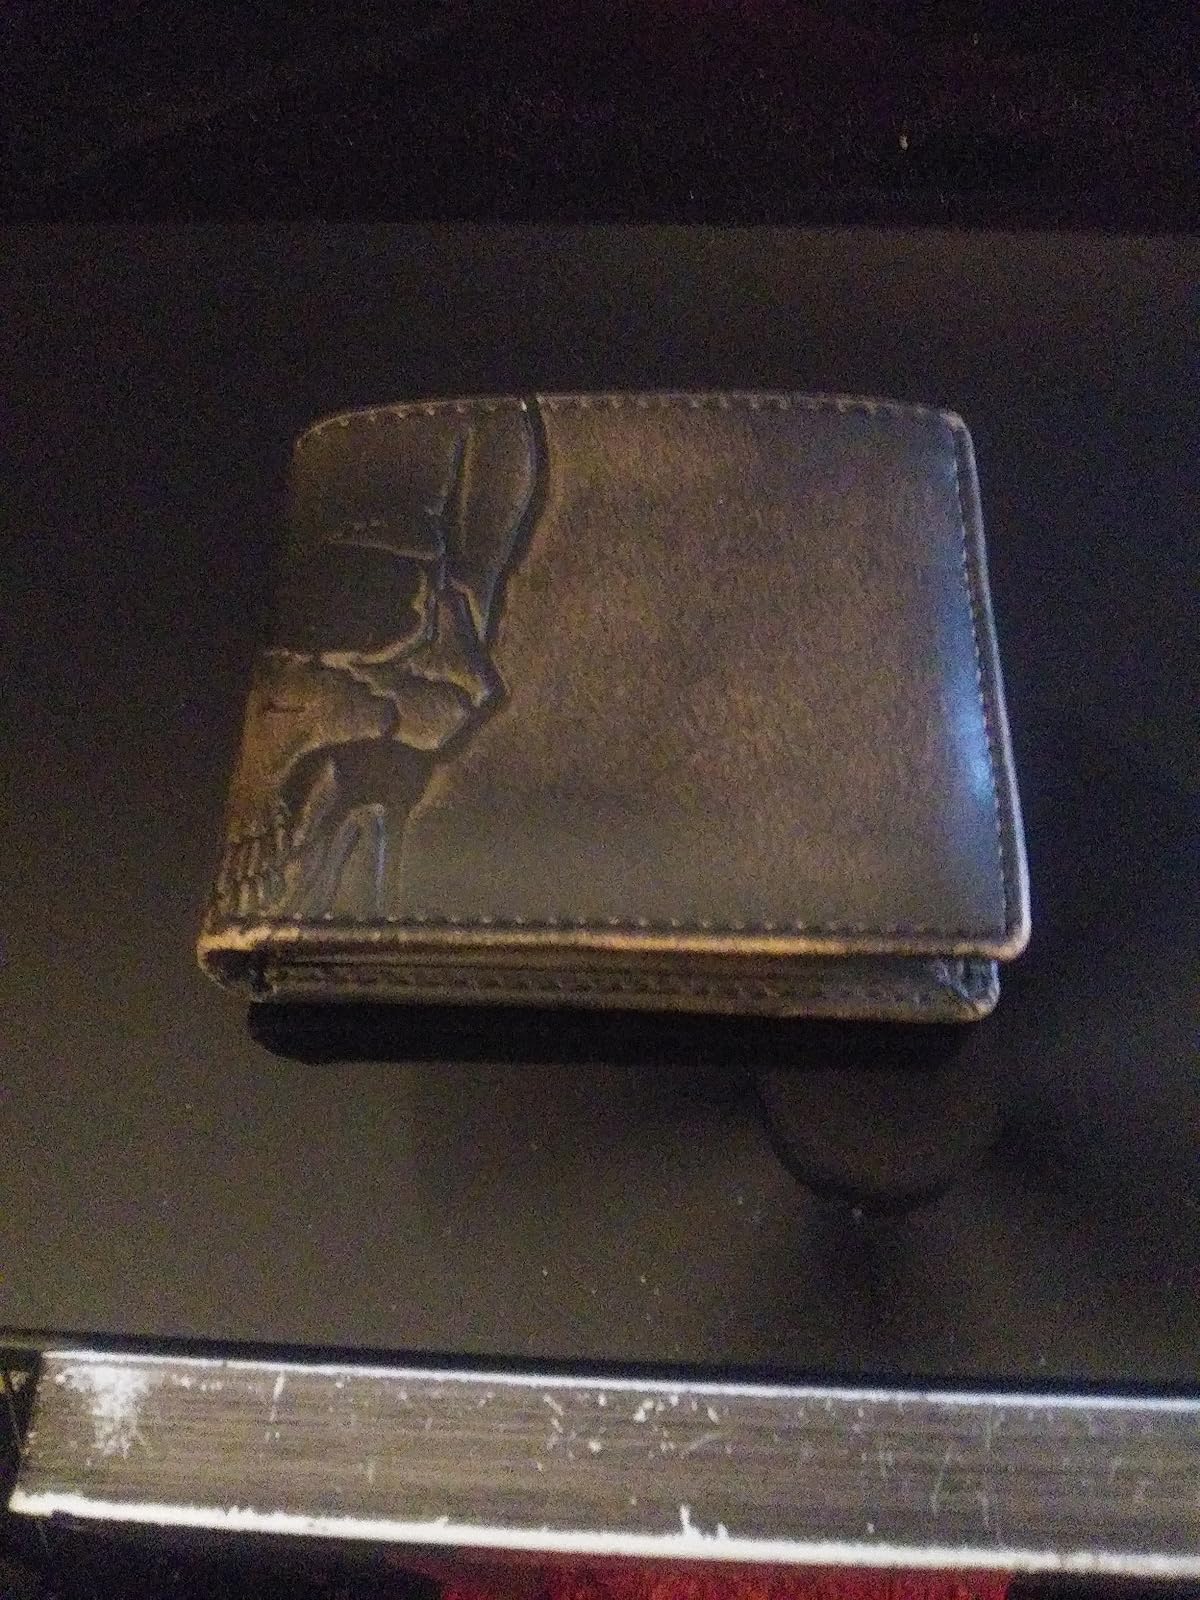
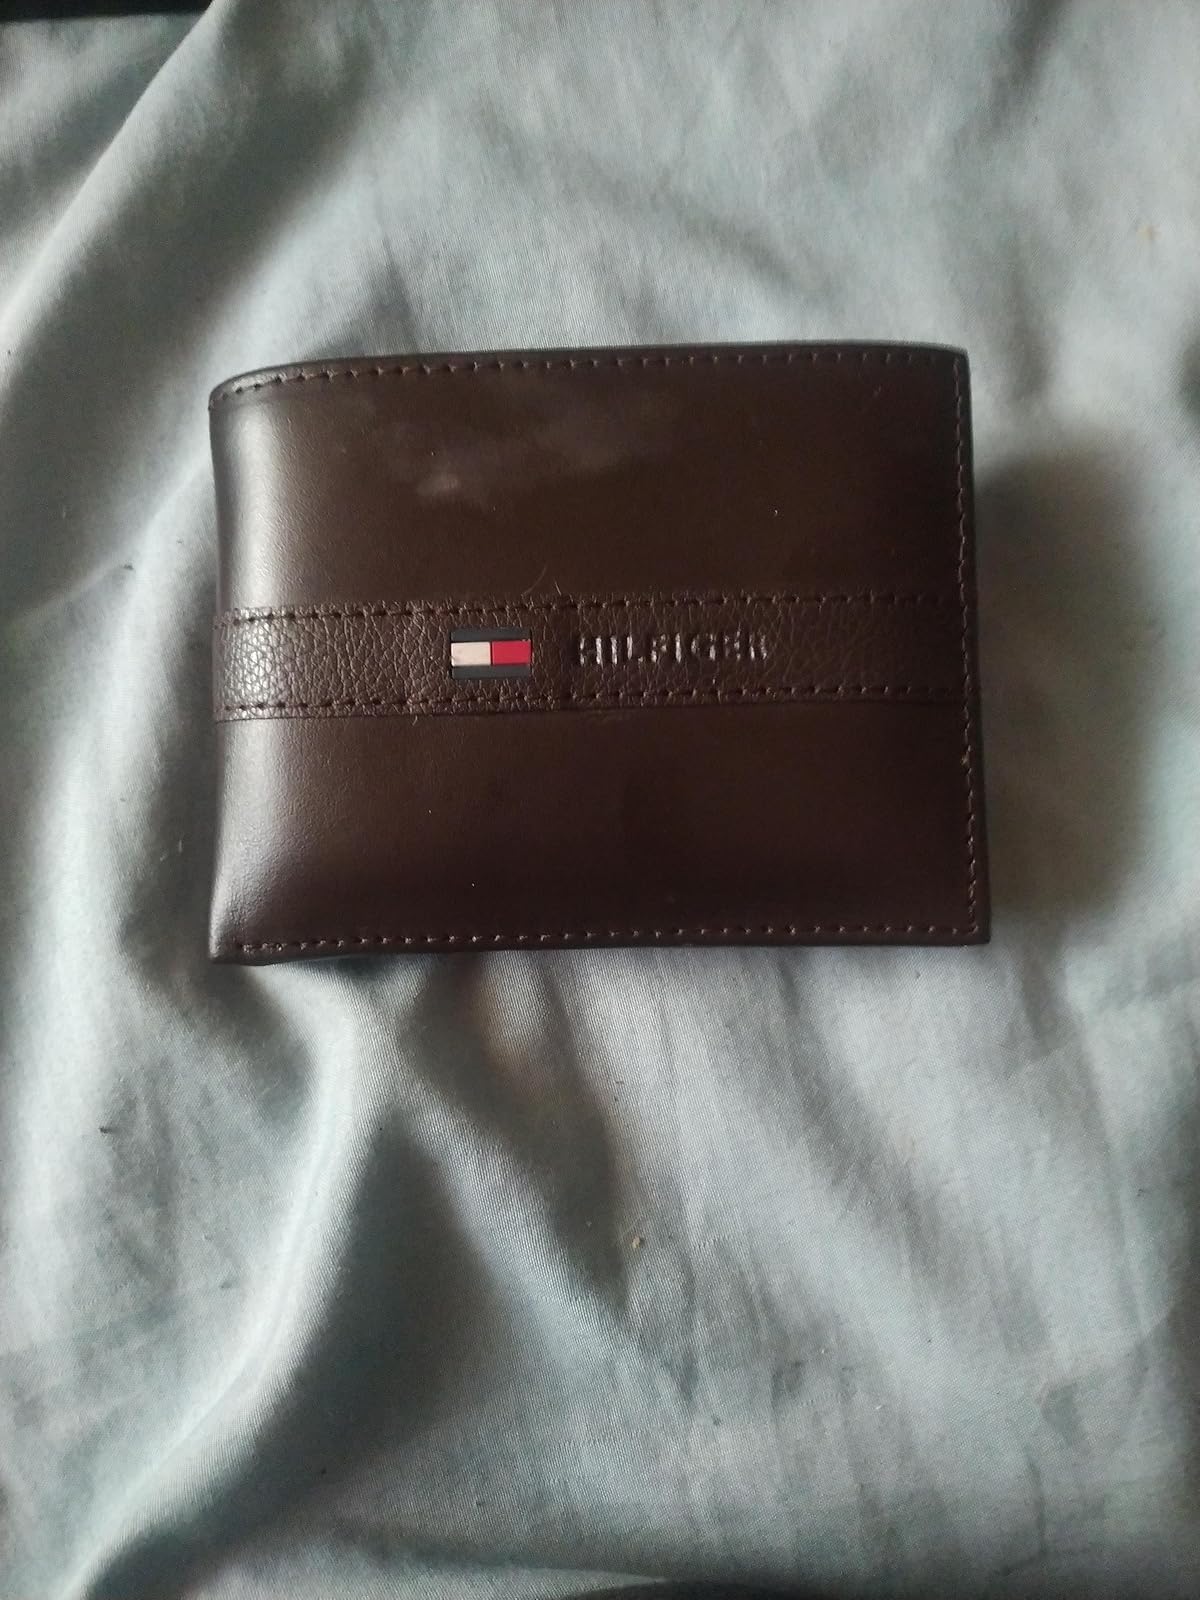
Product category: accessories_wallet
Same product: no